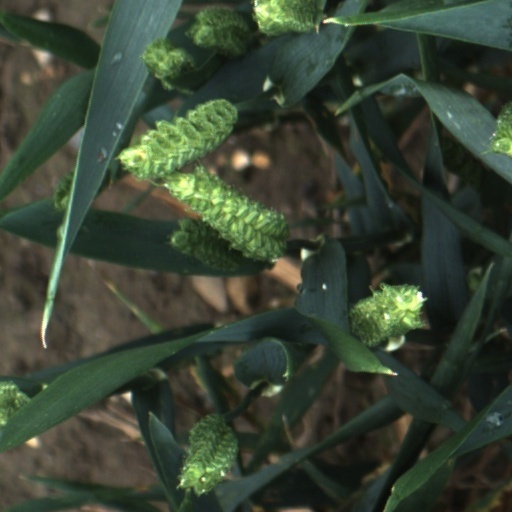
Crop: wheat